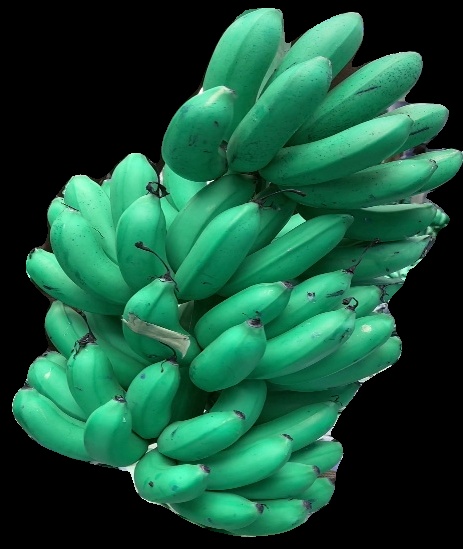
Variety: rasbale
Grade: grade1